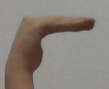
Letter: haa